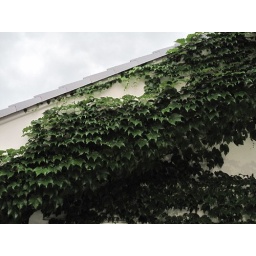
The green of ivy contrasts nicely against the white wall.